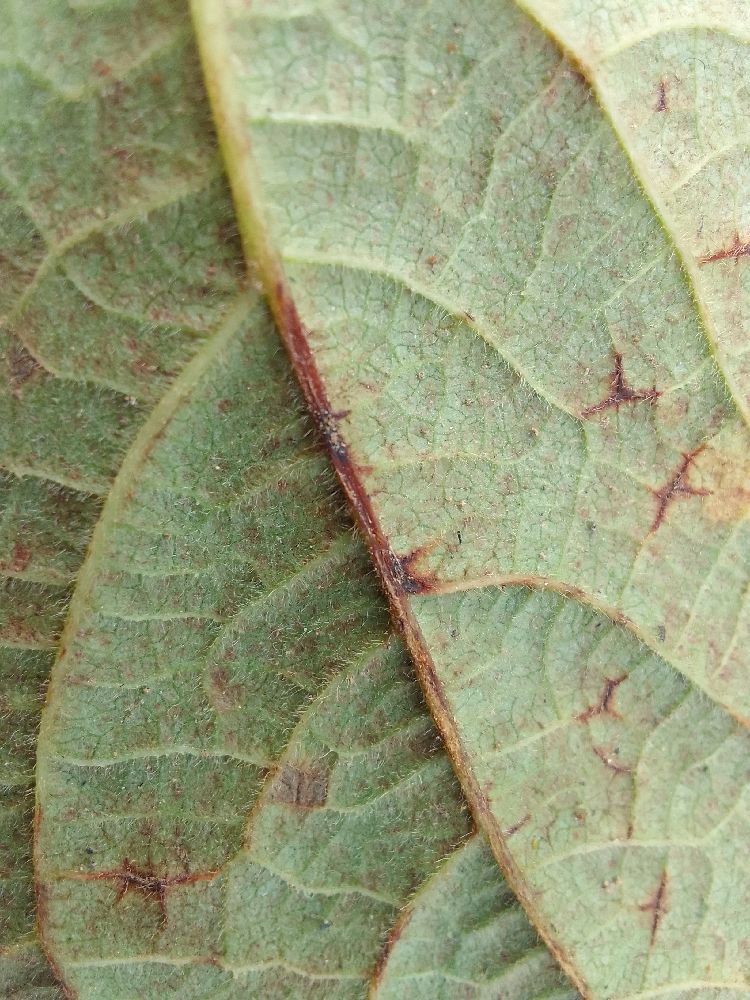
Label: anthracnose